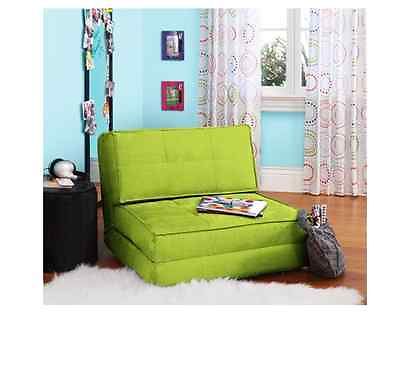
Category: sofa